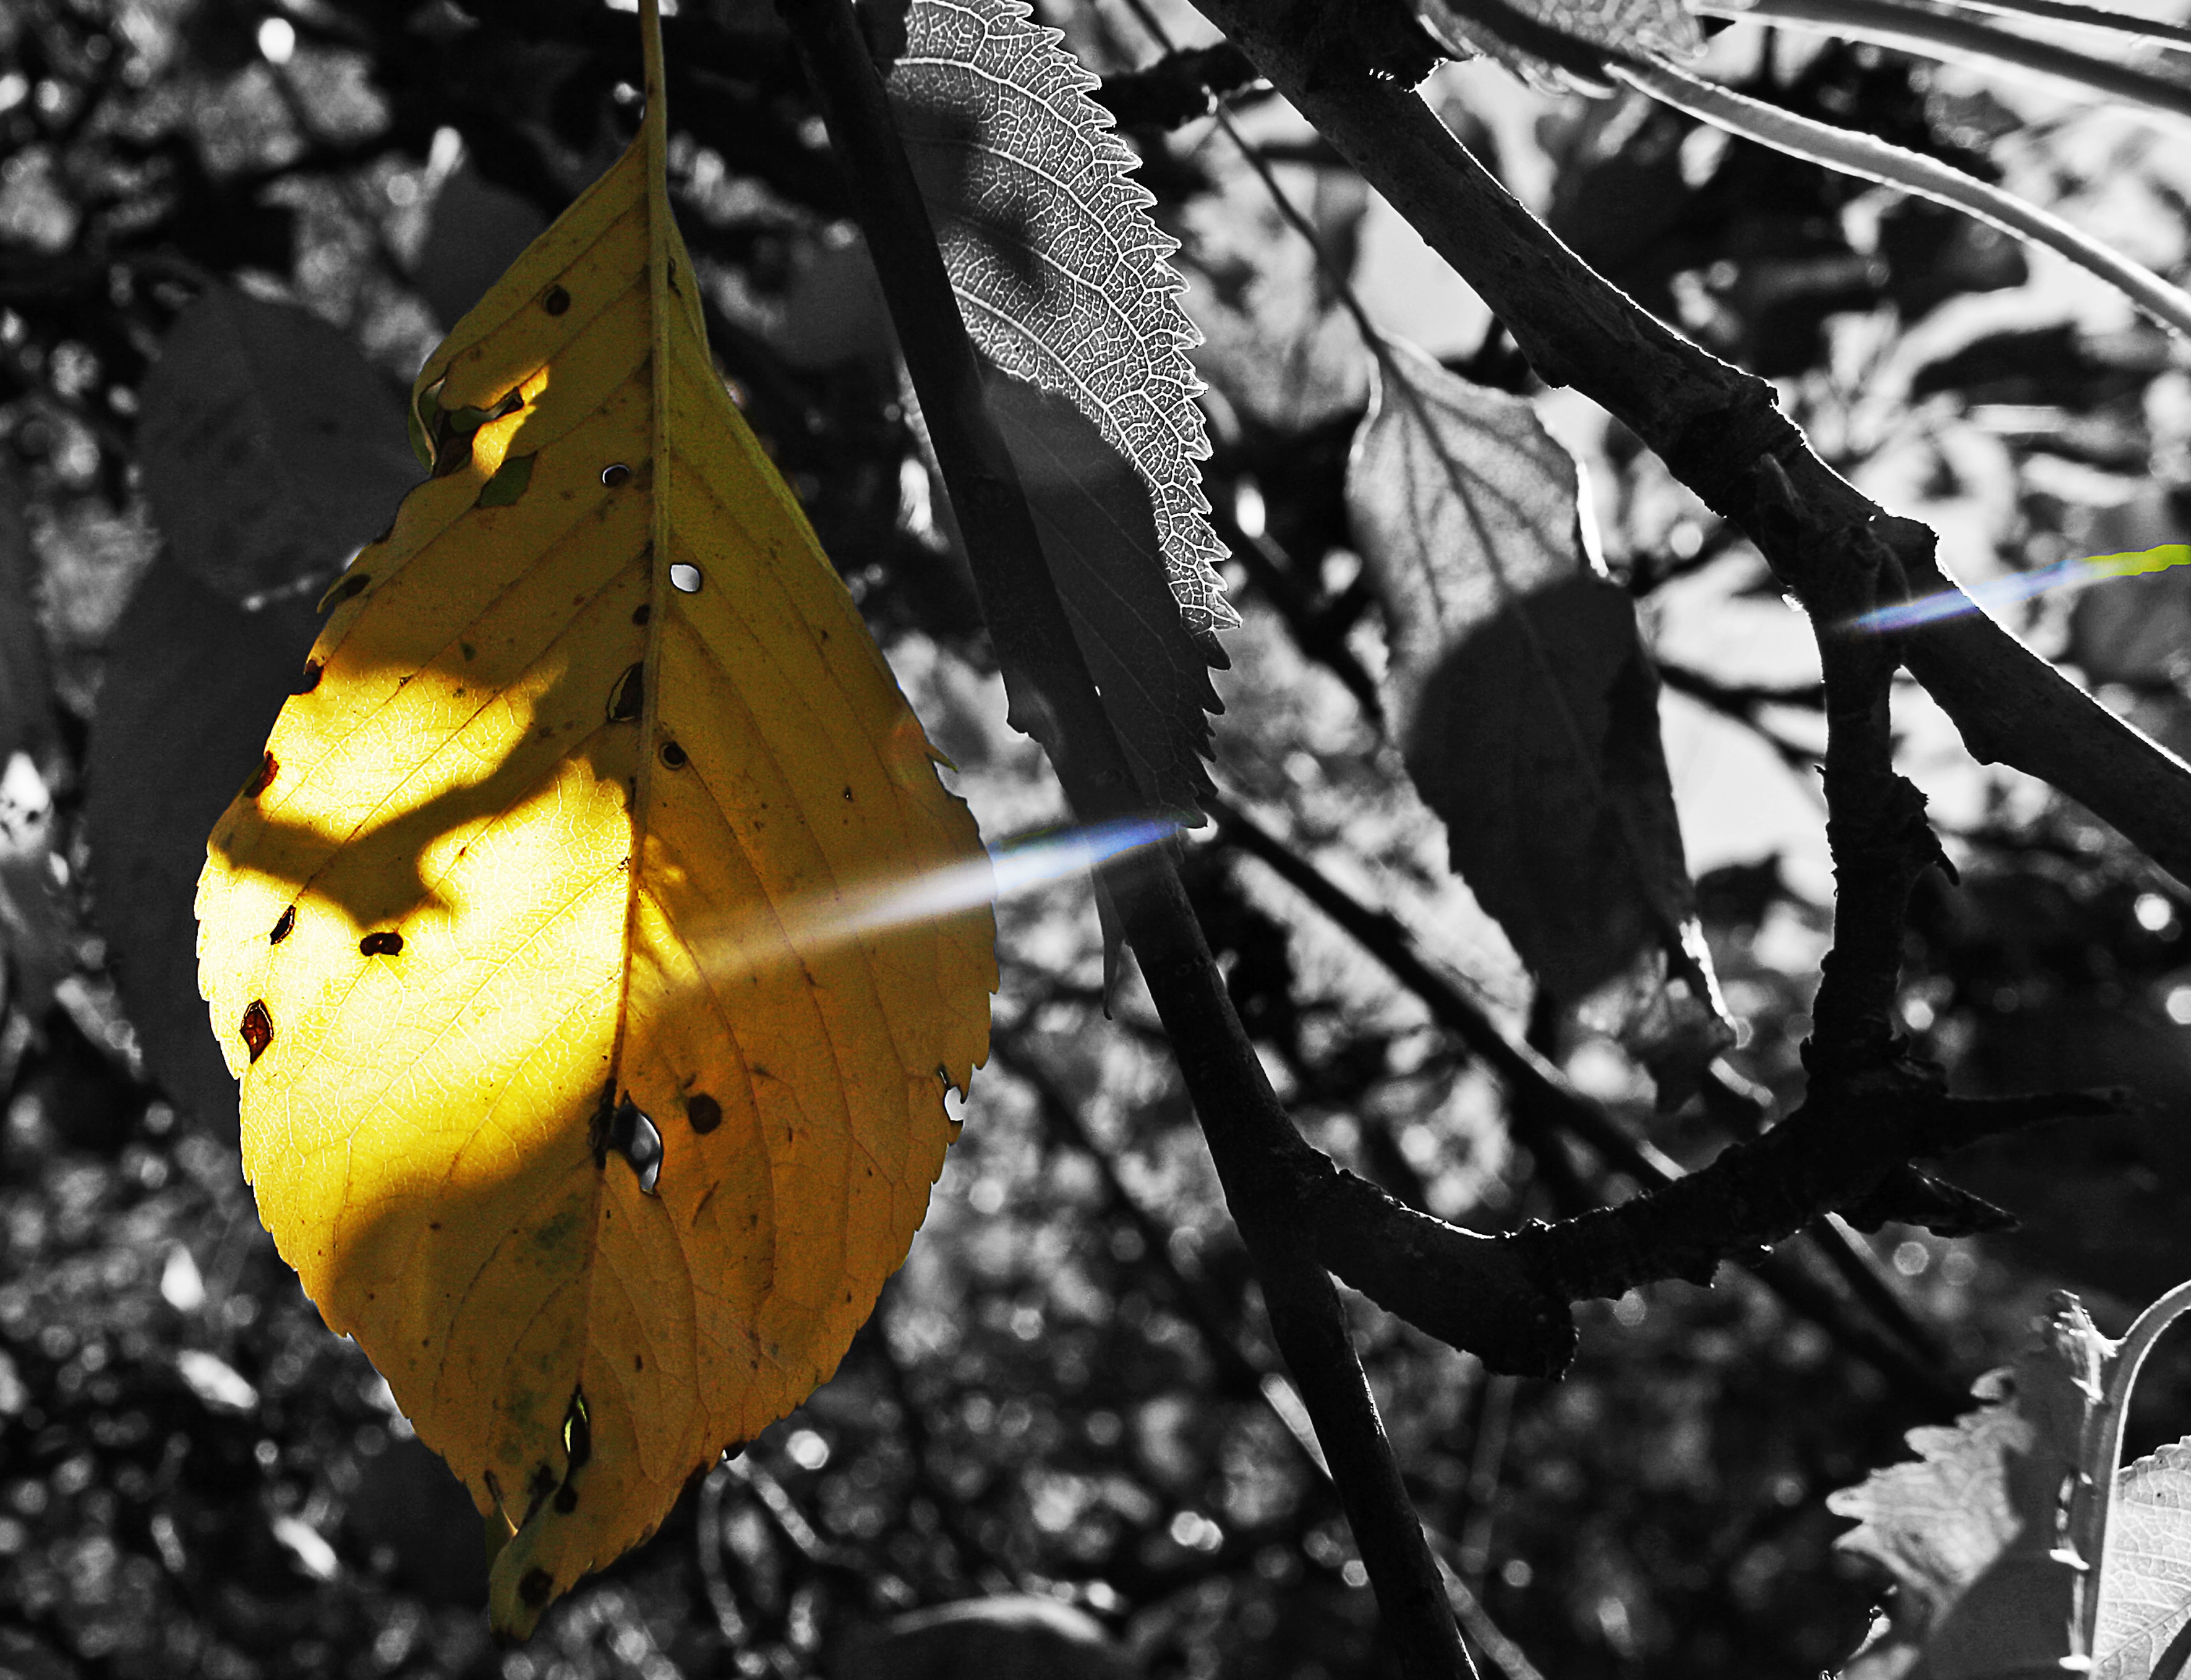
tree, nature, branch, winter, light, plant, photography, sunlight, leaf, flower, foliage, spring, color, autumn, black, yellow, monochrome, flora, season, close up, sheet, autumnal, macro photography, woody plant